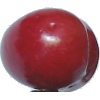
Label: Cherry 2